Bern-Lötschberg-Simplon-Bahn

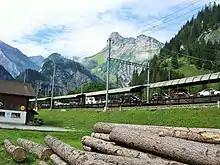
Car transport service (Kandersteg)

Possibly because of French finance the construction of the "Mountain Route" the 58 km Frutigen–Brig line, was assigned to a French construction consortium, the major civil engineering work on the section being single-track Lötschberg Tunnel. Construction began on 15 October 1906 but within months the Swiss federal authorities ordered the BLS to enlarge the tunnel to double track and to profile its access ramps to suit. Money was not forthcoming for the provision of a double track line throughout and only the Lötschberg Tunnel itself was constructed in this way. Due to an accident on 24 July 1908 in which rock, washed with alpine waters, collapsed into the tunnel gallery killing 25 Italian miners, construction work was halted for six months before the gallery was sealed and plans made to bypass the site. The plan was to construct three curves inside the mountain and extending the length of the tunnel to . The breakthrough was finally made on 31 March 1911.